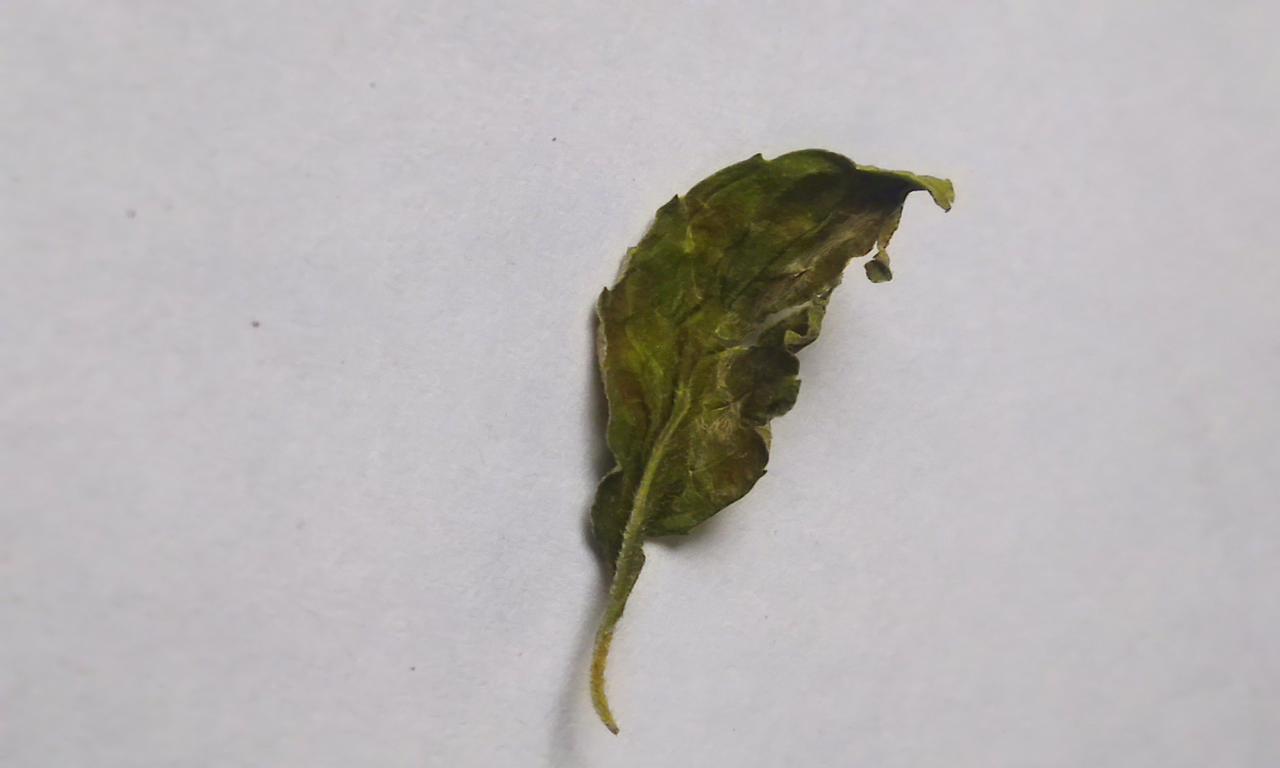
Label: Spoiled